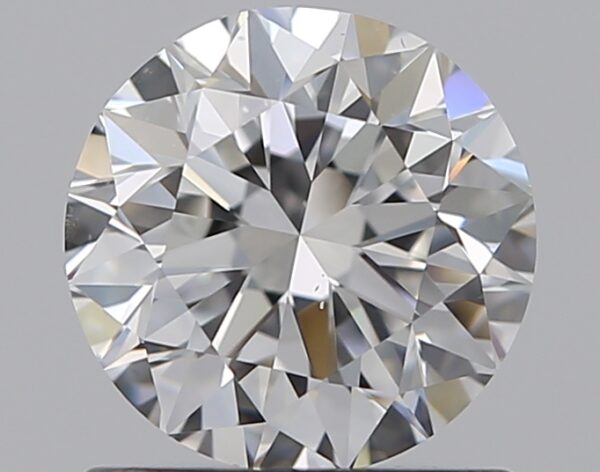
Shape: round
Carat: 0.9
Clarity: VS2
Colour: F
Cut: VG
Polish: EX
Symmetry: VG
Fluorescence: N
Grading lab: GIA
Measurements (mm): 5.97 x 6.05 x 3.9